ZALA 421-12

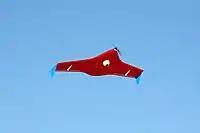
Unmanned plane ZALA 421-12

ZALA 421-12 is a micro miniature UAV developed and produced by the Izhevsk-based company ZALA Aero. It is a small, portable and reliable UAV platform. ZALA 421-12 is designed for front-line reconnaissance, overground and overseas surveillance. It takes 3 minutes to prepare ZALA for launching. The UAV is operated in the autonomous or semi-autonomous mode.